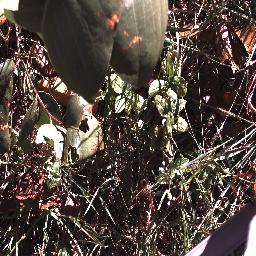
Label: negative